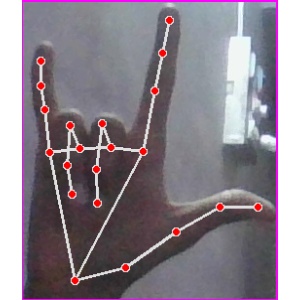
अक्षर: व